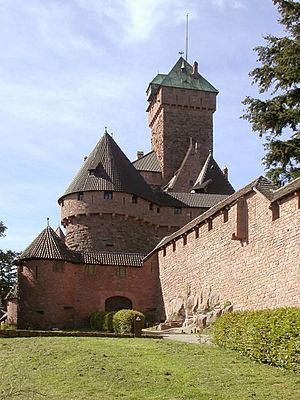
Haut Koenigsbourg
Slottet Haut Koenigsbourg i Alsace, Frankrig.
Det største slot i Alsace, Frankrig, er Haut Koenigsbourg. Det ligger på Vinruten i Alsace, lige på kanten af Vogeserbjergene. Slottets facade måler 270 meter. Det blev opført af en schweizisk adelsfamilie i det 12. århundrede.